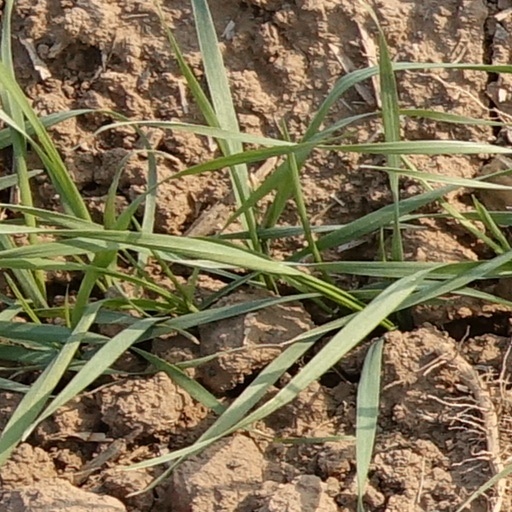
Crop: wheat